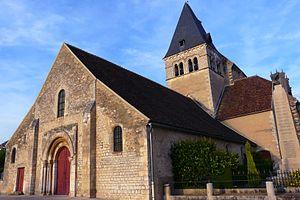
Église de Ligny-le-Châtel (Classé) This building is indexed in the Base Mérimée, a database of architectural heritage maintained by the French Ministry of Culture,
Ligny-le-Châtel est une commune française située dans le département de l'Yonne en région Bourgogne-Franche-Comté.
L'église de Ligny-le-Châtel est une église située à Ligny-le-Châtel, dans le département français de l'Yonne en France.
Cet article recense une partie des monuments historiques de l'Yonne, en France.